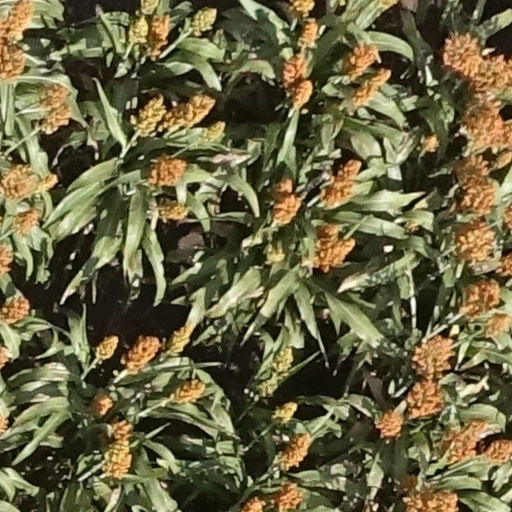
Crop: sorghum